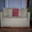
Label: couch